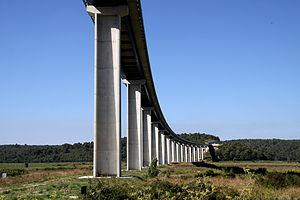
Cet article a pour objet de présenter une liste de ponts remarquables de Croatie, tant par leurs caractéristiques dimensionnelles, que par leur intérêt architectural ou historique.